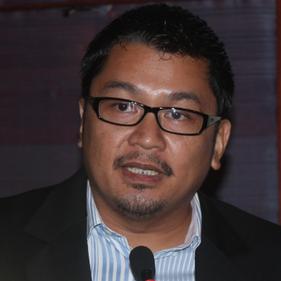
Age: 35